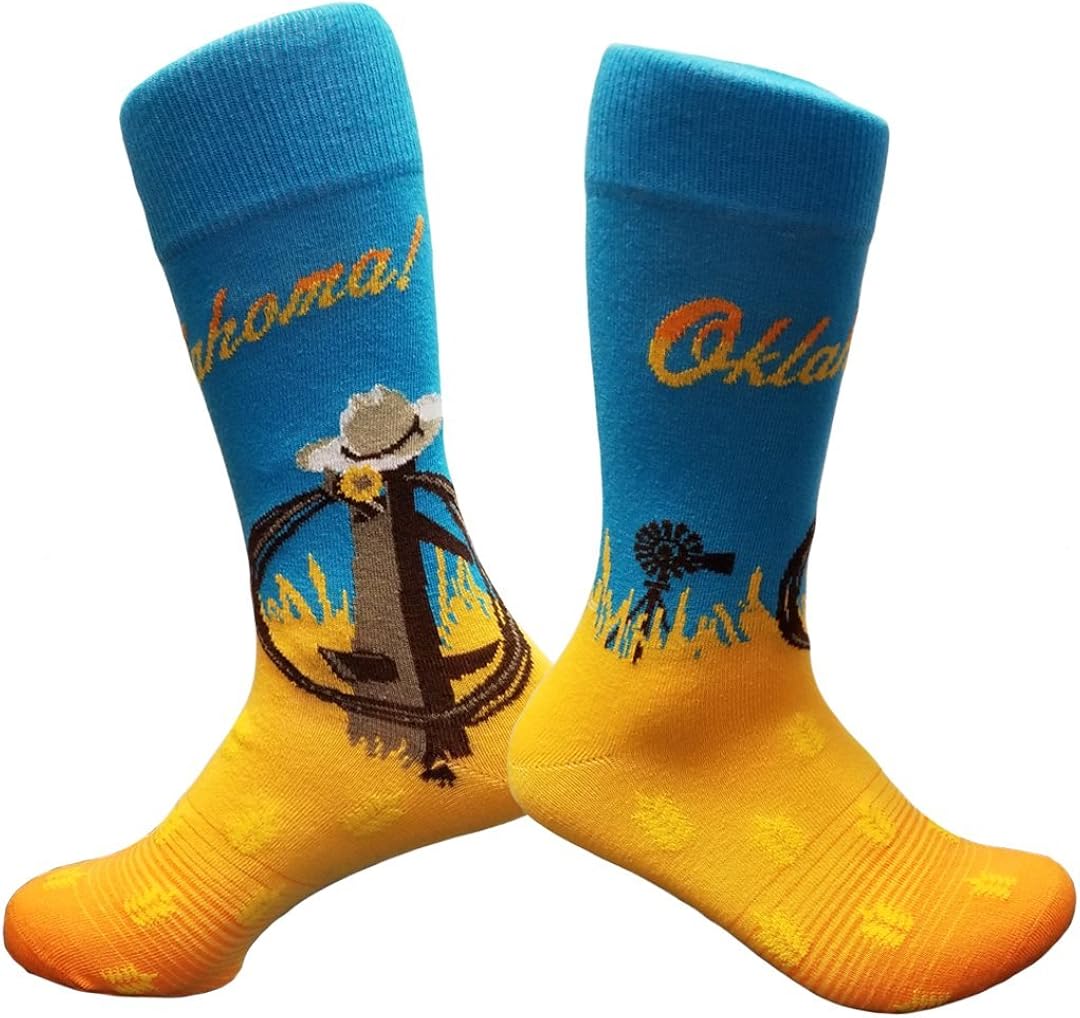
Oklahoma! Cotton Socks - Rodgers & Hammerstein Musical Clothing and Gifts - Made in the USA
Category: AMAZON FASHION
Oklahoma! Cotton Socks (Rodgers & Hammerstein). - Combed Cotton Fully Knit .  - Exclusive Design For Rodgers & Hammerstein .- Designed in Austin, TX and knit with cotton grown in the southeastern U.S. - 10 Color Sock: Cyan, Lake, Yellow, Sunflower, Clementine, Persimmon, Rich Brown, Mushroom, Sand, Natural Richard Rodgers (1902–1979) and lyricist-dramatist Oscar Hammerstein II (1895–1960), were an influential, innovative and successful American musical theatre writing team. They created a string of popular Broadway musicals in the 1940s and 1950s, primarily known for; Oklahoma!, Carousel, South Pacific, The King and I and The Sound of Music.
Features: Cotton | Pull On closure | Machine Wash | Combed Cotton Fully Knit | Exclusive Design For Rodgers & Hammerstein | Designed in Austin, TX and knit with cotton grown in the southeastern U.S. | 10 Color Sock: Cyan, Lake, Yellow, Sunflower, Clementine, Persimmon, Rich Brown, Mushroom, Sand, Natural | Adult Medium: M 8-12 / W 9-12 (one size fits most)